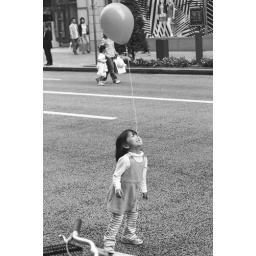
A little Japanese girl holds her balloon by her teeth in the street of the Ginza shopping district of Tokyo, Japan.